Toronto Metropolitan University

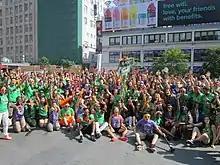
Ted Rogers School of Management students at Yonge–Dundas Square during frosh week in 2013.

The university has 909 full-time faculty members during the 2019–20 academic year. In the same year, the university had an enrolment of 28,800 full-time undergraduate students and 2,600 full-time graduate students. In the 2019–20 academic year, the university also saw 5,951 people enrol in a G. Raymond Chang School of Continuing Education course; more than half of which were degree-credit courses. In 2017, the university had the highest reported student-faculty ratio in Ontario. In 2023, university has a reported a student-faculty ratio of 33:1.